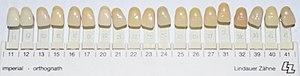
Nuancier de couleur des dents
Le blanchiment dentaire ou plutôt éclaircissement dentaire permet d'éclaircir la teinte des dents. Cette technique consiste à utiliser un agent de blanchiment qui traverse l'émail, partie extérieure de la couronne et pénètre au niveau de la dentine. Cet agent est un ion oxygène qui peut être obtenu à partir de différents produits. Cet ion oxygène agit alors sur les liaisons des chromophores et, en oxydant la matière organique, permet d'éclaircir la dent.